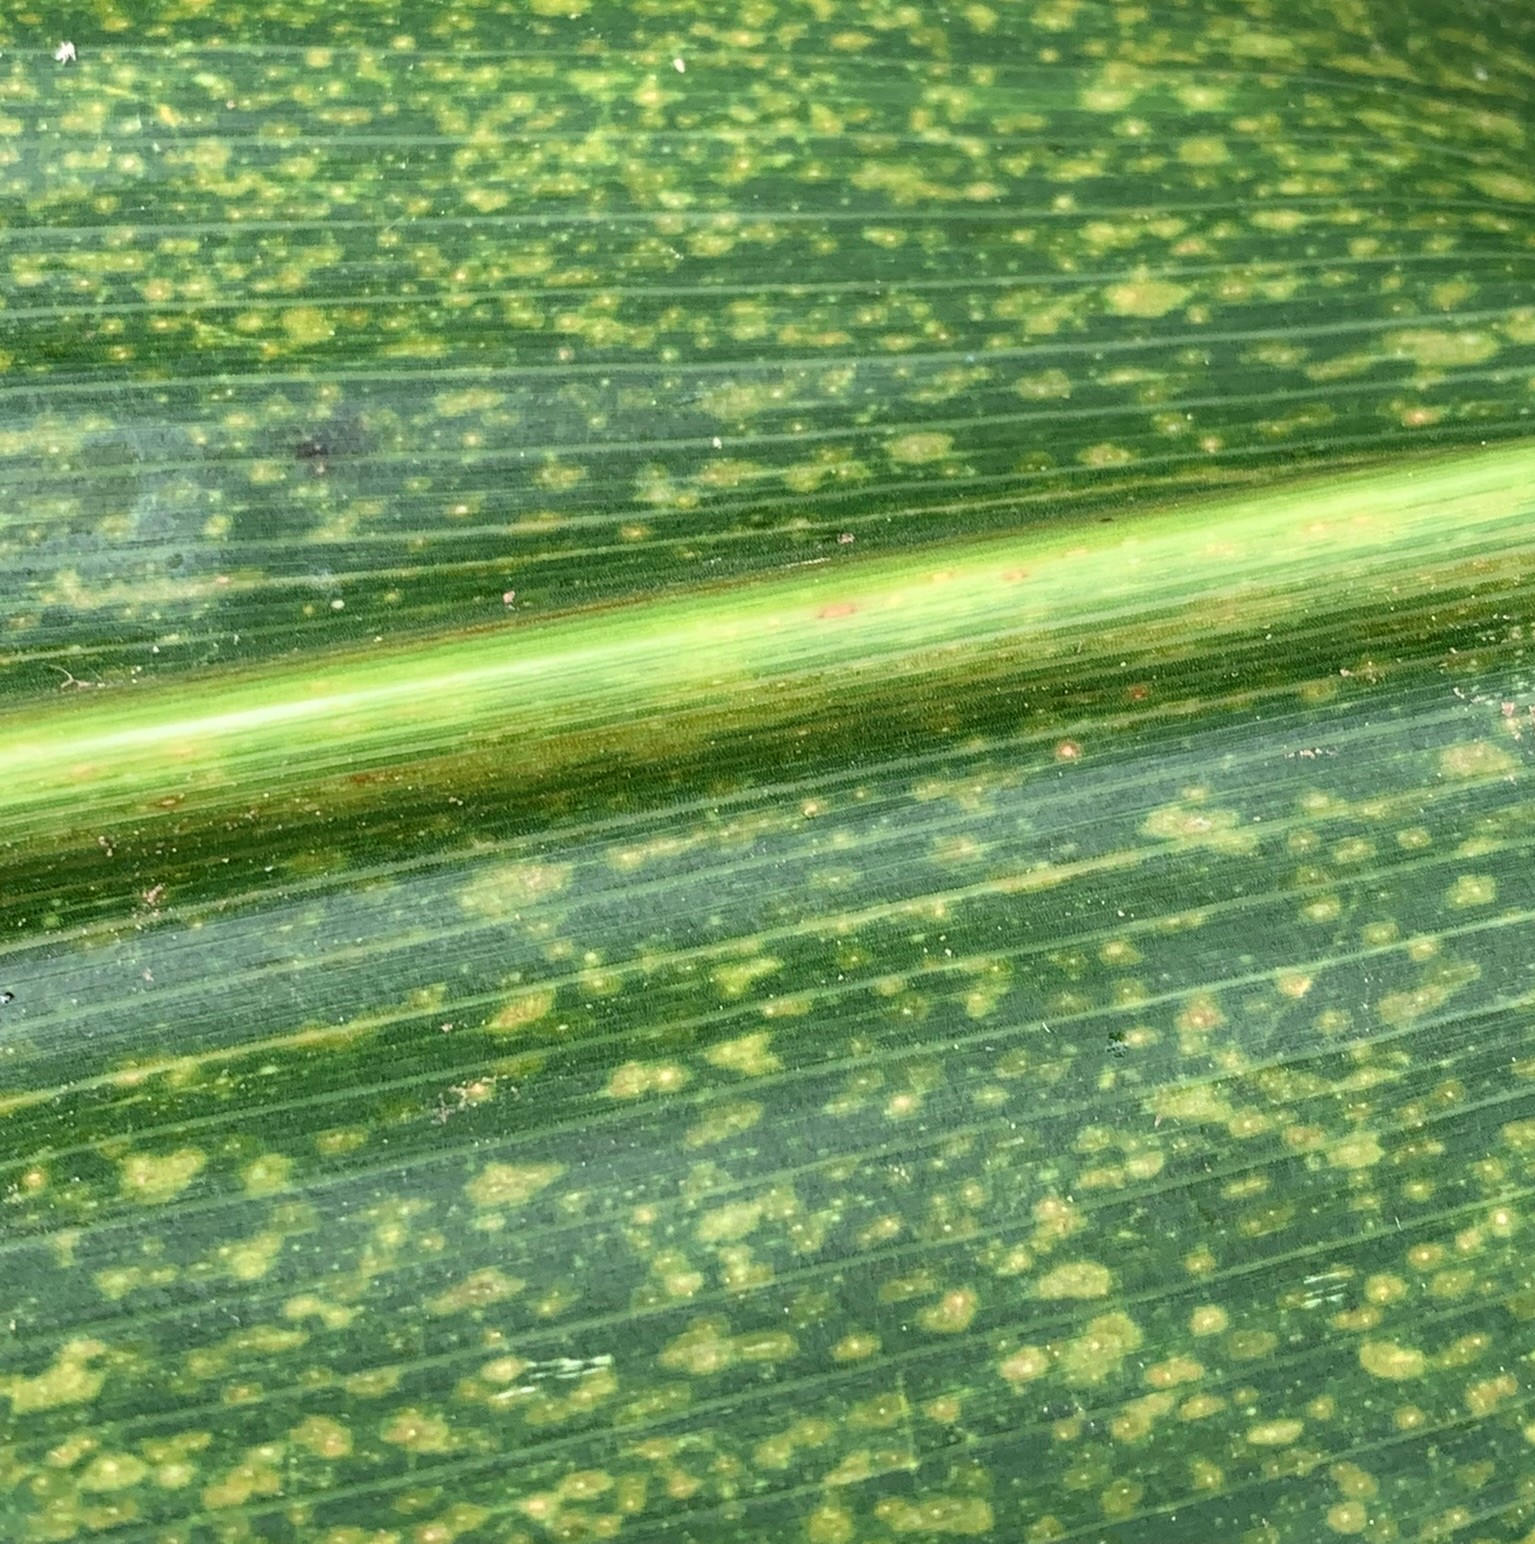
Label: MLN